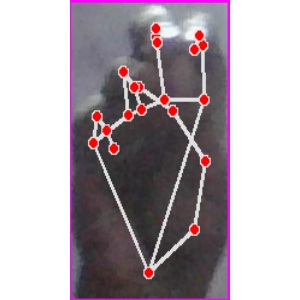
अक्षर: ङ